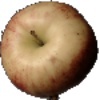
Label: Apple Red 3